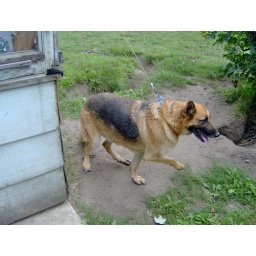
This dog is the best. His favorite toys are the rocks that he digs up in the backyard.